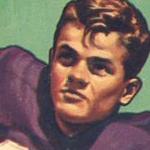
Age: 21